Krzysztof Pawlak

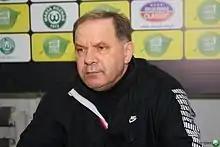
Pawlak in 2013

Krzysztof Henryk Pawlak (born 12 February 1958 in Trzebiechów) is a Polish former professional footballer who played for clubs such as Warta Poznań, Lech Poznań, KSC Lokeren and Trelleborgs FF.